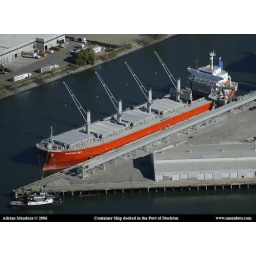
A container ship is docked at the Port of Stockton deep water channel in the California Delta.